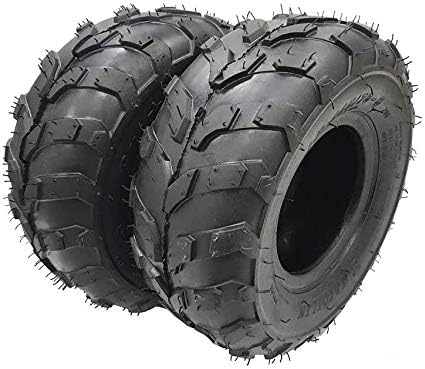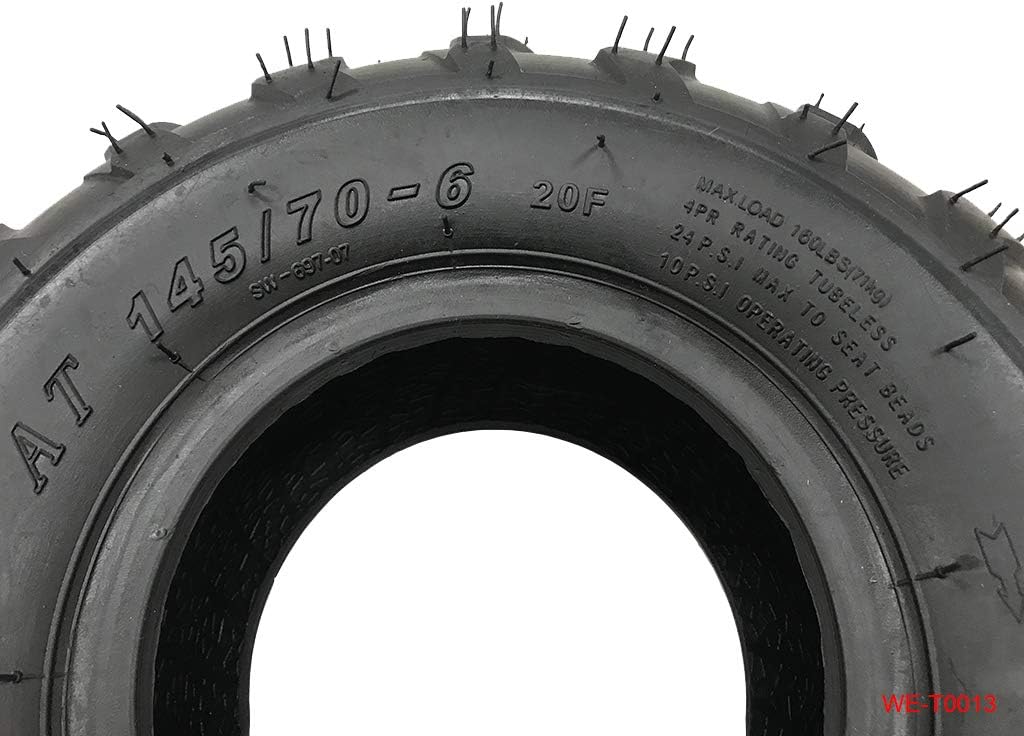
(Set of 2) 145/70-6 6" 4 Ply Rated Tubeless Tire for 50cc 70cc 90cc 110cc 125CC ATV Quad Go Kart Buggy 145x70-6 Red Cat Sunl Suzuki
Category: Automotive
Set of 2 brand new front or rear tubeless type tires Fit Models: 50cc 70cc 90cc 110cc 125cc ATVs, quads & go karts with standard 6” tires/rims 50cc 70cc 90cc 110cc 125cc ATVs, quads & go karts with standard 6” tires/rims Specification: Size: 145x70-6 Size: 145x70-6 Rim Outer Diameter: 6" Rim Outer Diameter: 6" Type: Tubeless Type: Tubeless P.R. Rating: 4 Ply P.R. Rating: 4 Ply Weight: 4.3 lbs Weight: 4.3 lbs Sidewall Type: Black Sidewall Sidewall Type: Black Sidewall Max Load : 160 Lbs (71kg) Max Load : 160 Lbs (71kg) Please check the picture before you buy
Features: Set of 2 front or rear tubeless type tires | Fits 50cc 70cc 90cc 110cc 125cc ATVs, quads & go karts with standard 6” tires/rims | Size: 145x70-6; Rim Outer Diameter: 6" | Type: Tubeless; P.R. Rating: 4 Ply; Sidewall Type: Black Sidewall; | Weight: 4.3 lbs; Max Load : 160 Lbs (71kg)